Tré Cool

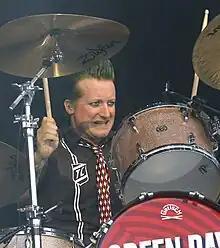
Tré Cool with Green Day at Rock im Park 2013

Before joining Green Day, Tré Cool employed a more intricate drumming style. He explained that "When I started, I had too many drums. I was a little reggae-happy and into fancier beats than was needed. It took me a while to get it: play the song, don't play the instrument. I started figuring out how to make the band a stronger unit, to make it jump." After playing with Green Day bassist Mike Dirnt, Tré Cool adopted a more rhythmic style with fewer drum fills to match Dirnt's bass lines.